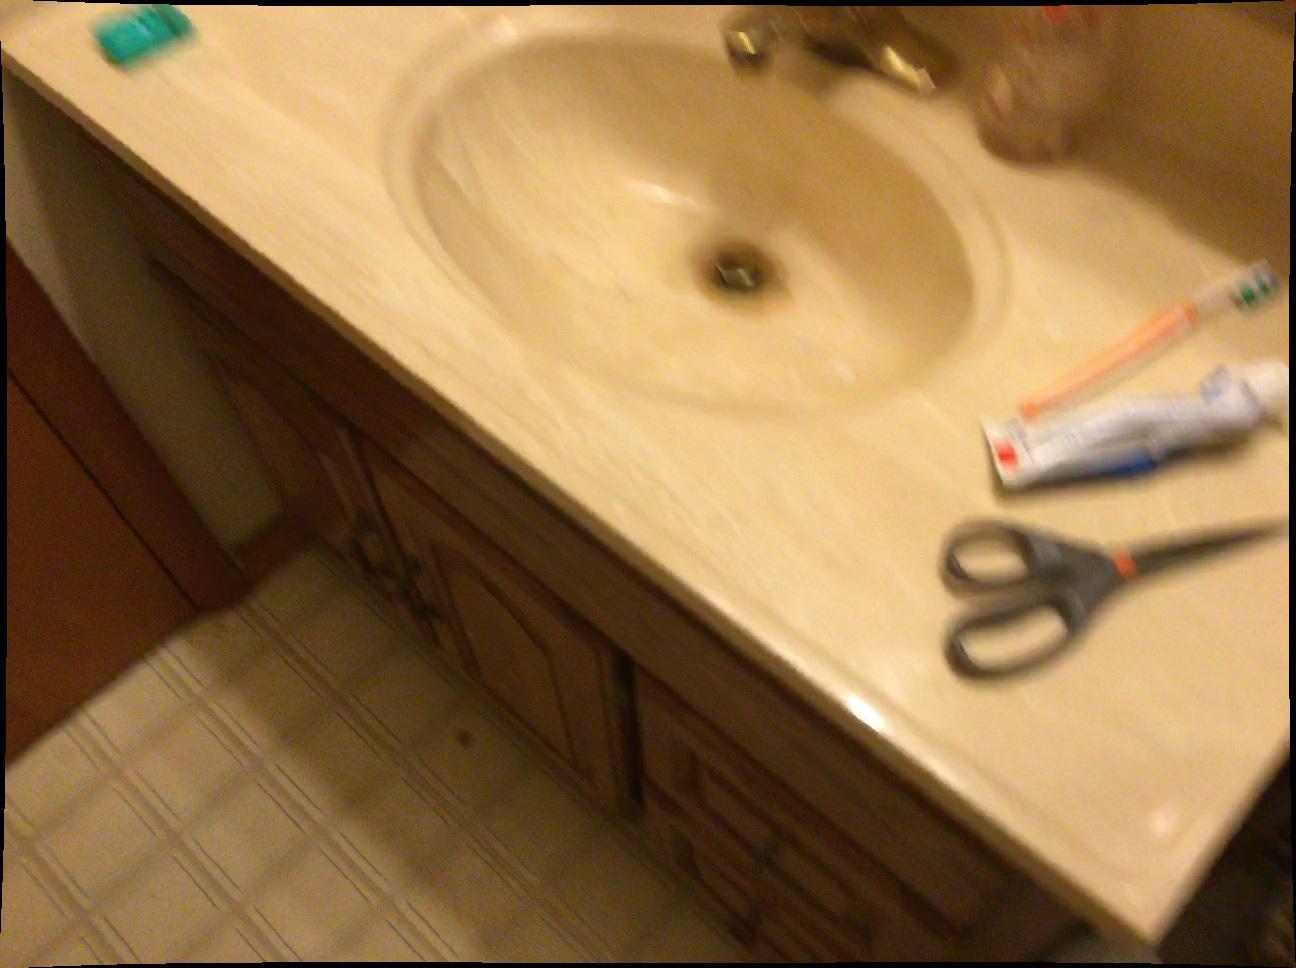
Question: Can the doorframe fit in front of the sink from the camera's perspective? Final answer should be yes or no.
Answer: No